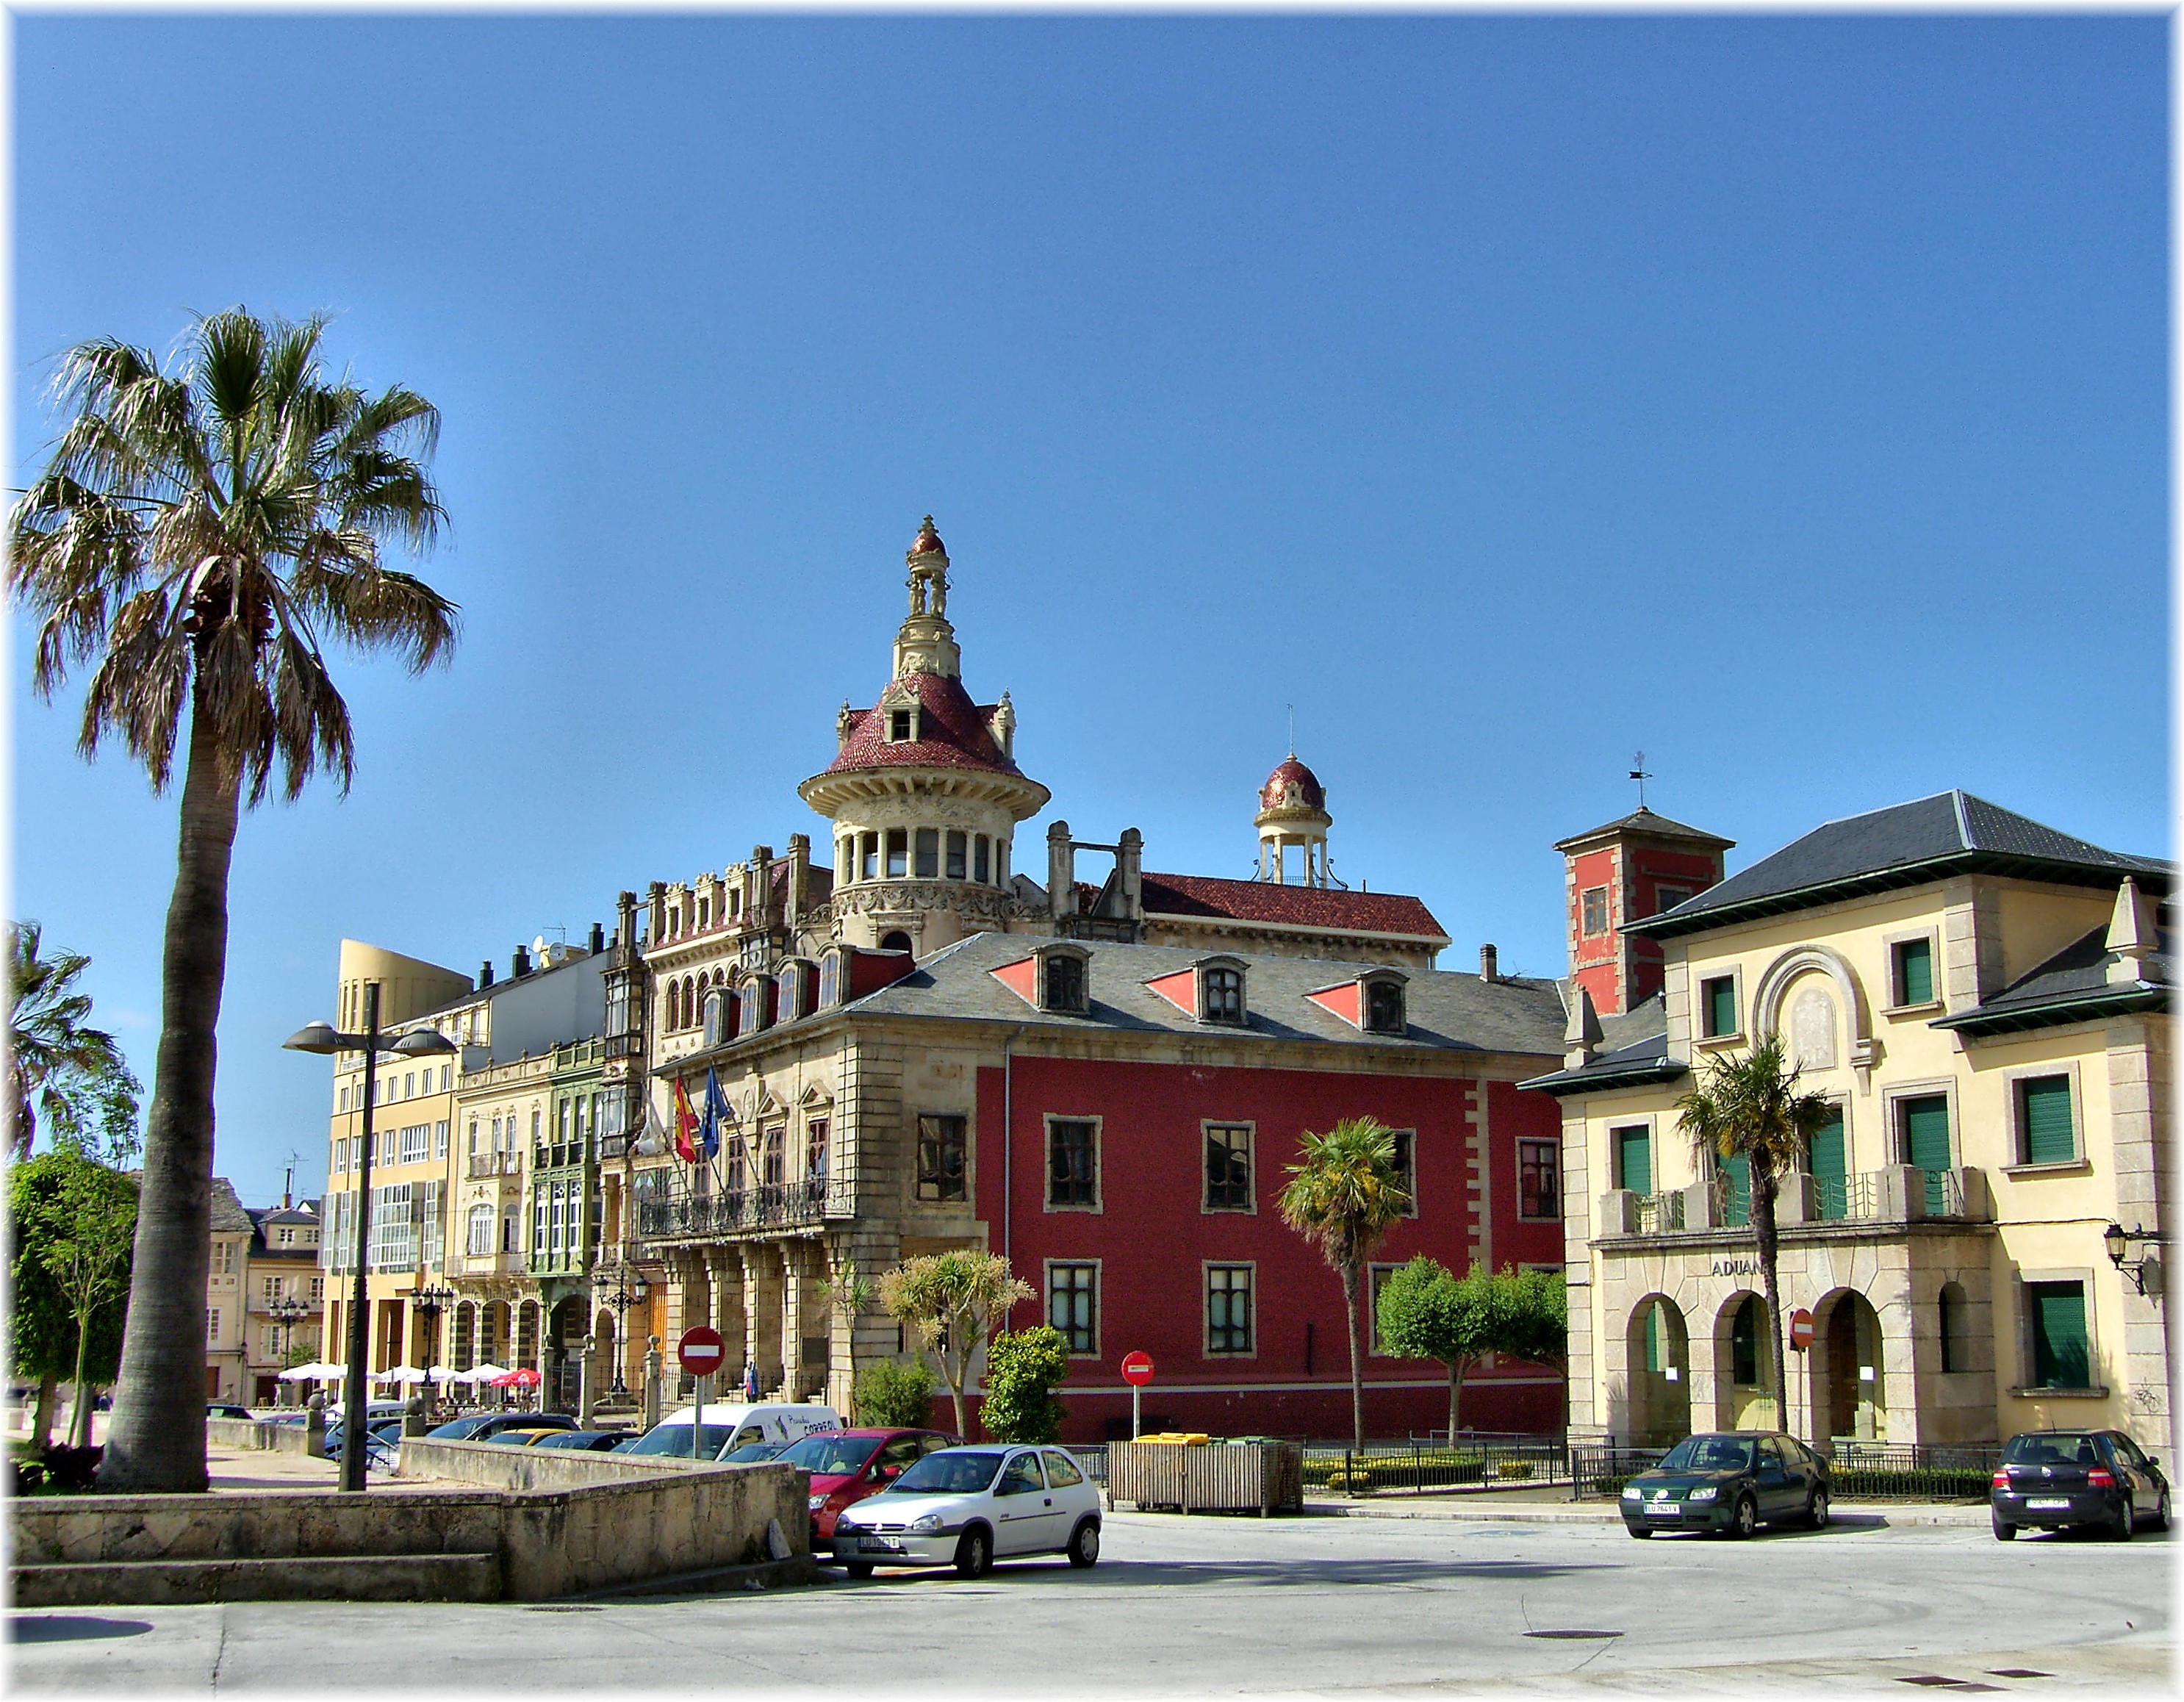
town, building, palace, cityscape, downtown, europe, plaza, landmark, facade, tourism, spain, arquitectura, europa, galicia, pueblos, edificios, town square, estate, espana, ribadeo, galiza, arquitecture, pobos, provinciadelugo, neighbourhood, residential area